Alfred Morris (American football)

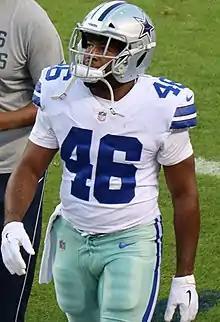
Morris with the Dallas Cowboys in 2017

Alfred Bruce Morris (born December 12, 1988) is an American former professional football player who was a running back in the National Football League (NFL). He played college football for the Florida Atlantic Owls and was selected by the Washington Redskins in the sixth round of the 2012 NFL draft. He also played for the San Francisco 49ers, Dallas Cowboys, Arizona Cardinals, and New York Giants.